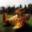
Label: airplane